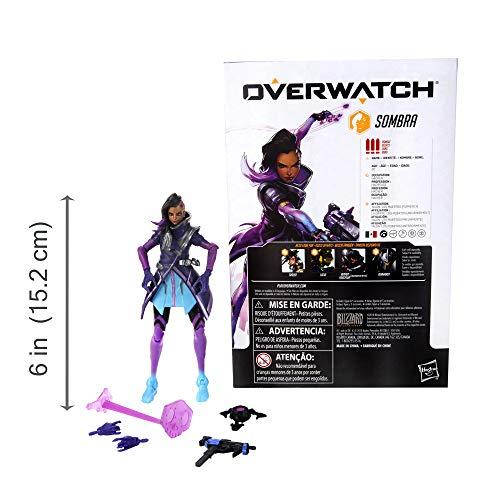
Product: Hasbro Overwatch Ultimates Series Sombra 6" Collectible Action Figure
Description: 6-Inch scale collectible sombra figure: every detail of this 6-inch scale ultimate's series sombra figure was designed with fans and collectors in mind.
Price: $11.54
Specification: ProductDimensions:2.1x6x10.5inches|ItemWeight:5.6ounces|ShippingWeight:5.6ounces(Viewshippingratesandpolicies)|ASIN:B07PM8X7YH|Itemmodelnumber:E6487AS00|Manufacturerrecommendedage:4yearsandup